Les fils du vent

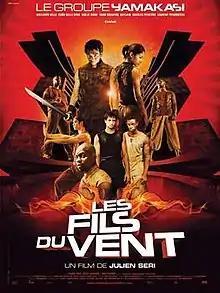
DVD cover

Les fils du vent ("The Sons of the Wind", also known as The Great Challenge and Sons of the Wind: Bangkok Ninjas) is a 2004 French action film featuring the Yamakasi. It is a semi-sequel to the Luc Besson–produced 2001 film "Yamakasi".